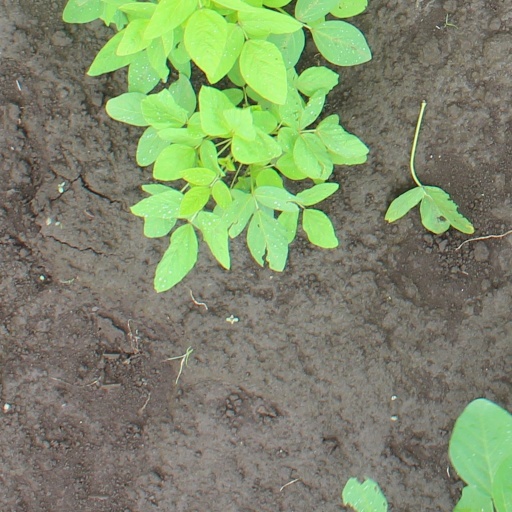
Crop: soybean